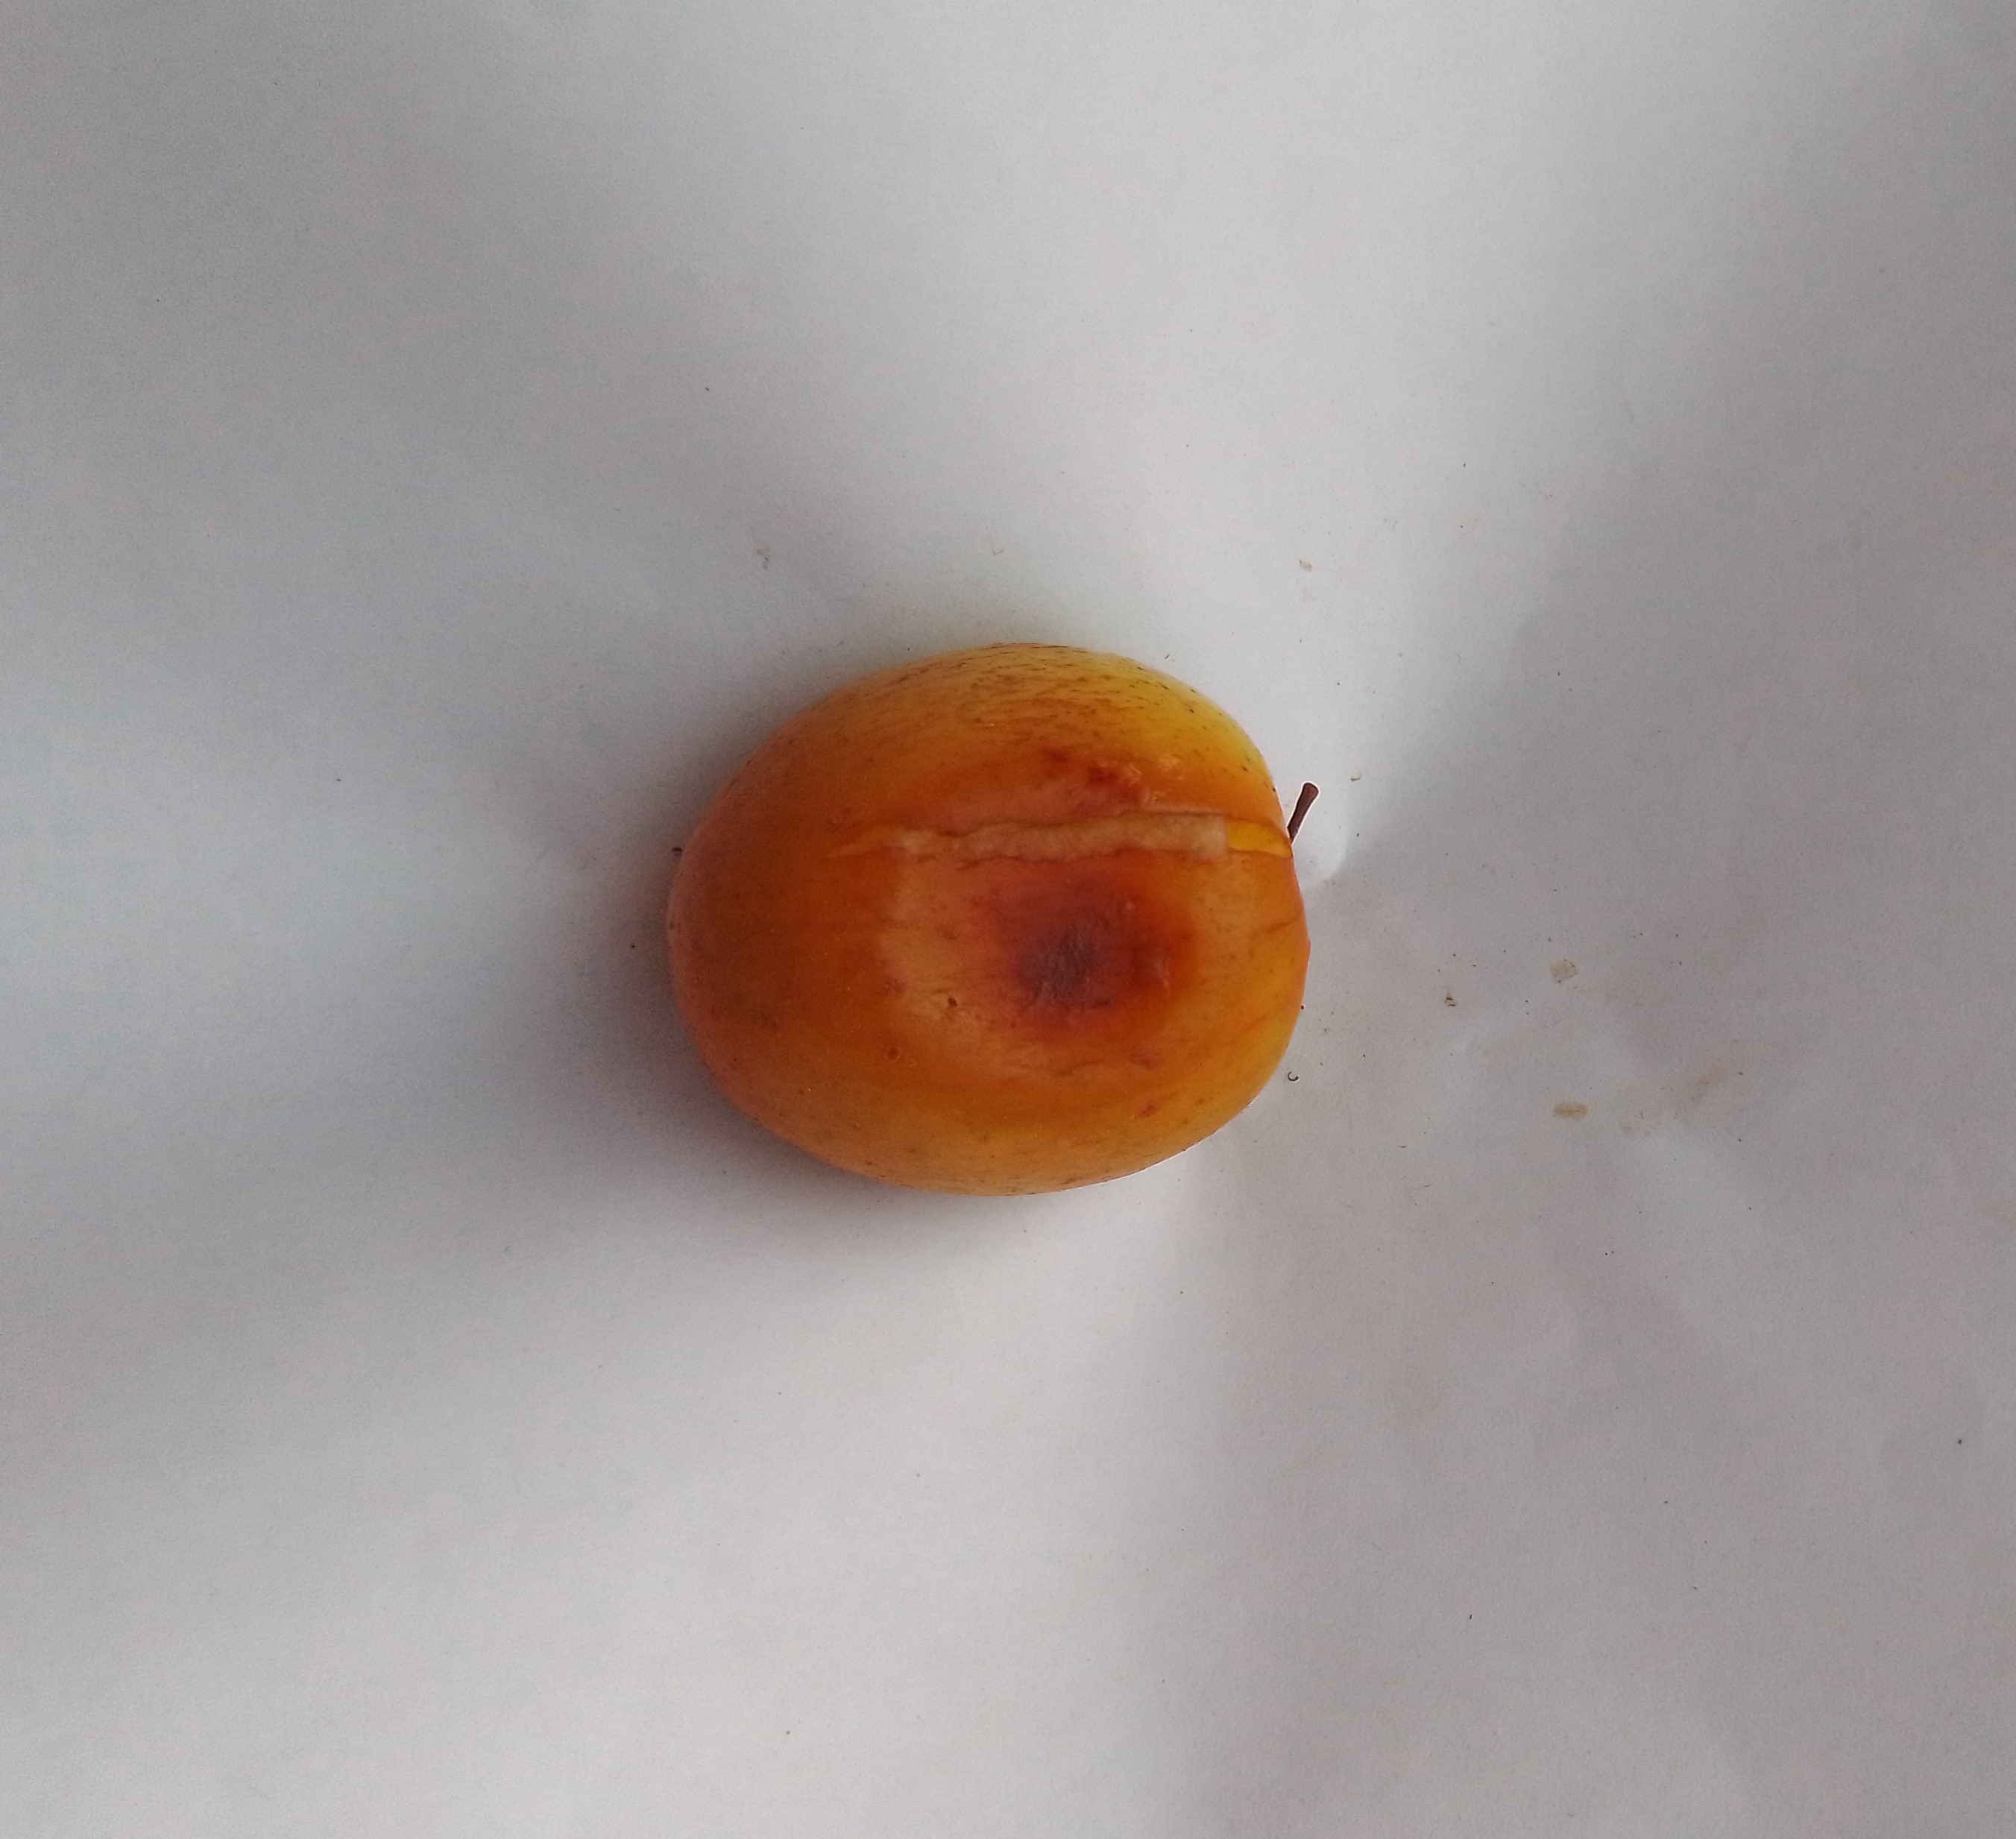
Fruit: jujube
Condition: rotten